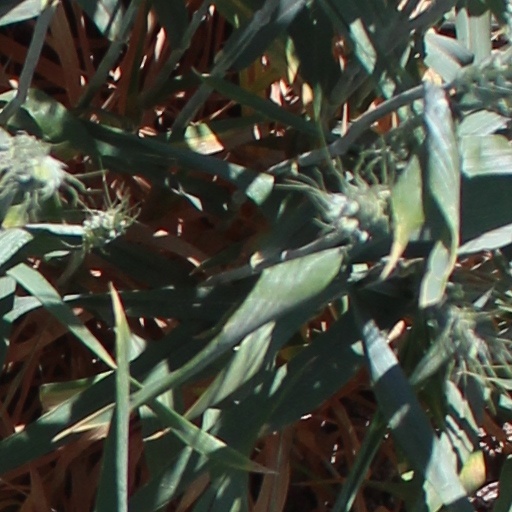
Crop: wheat